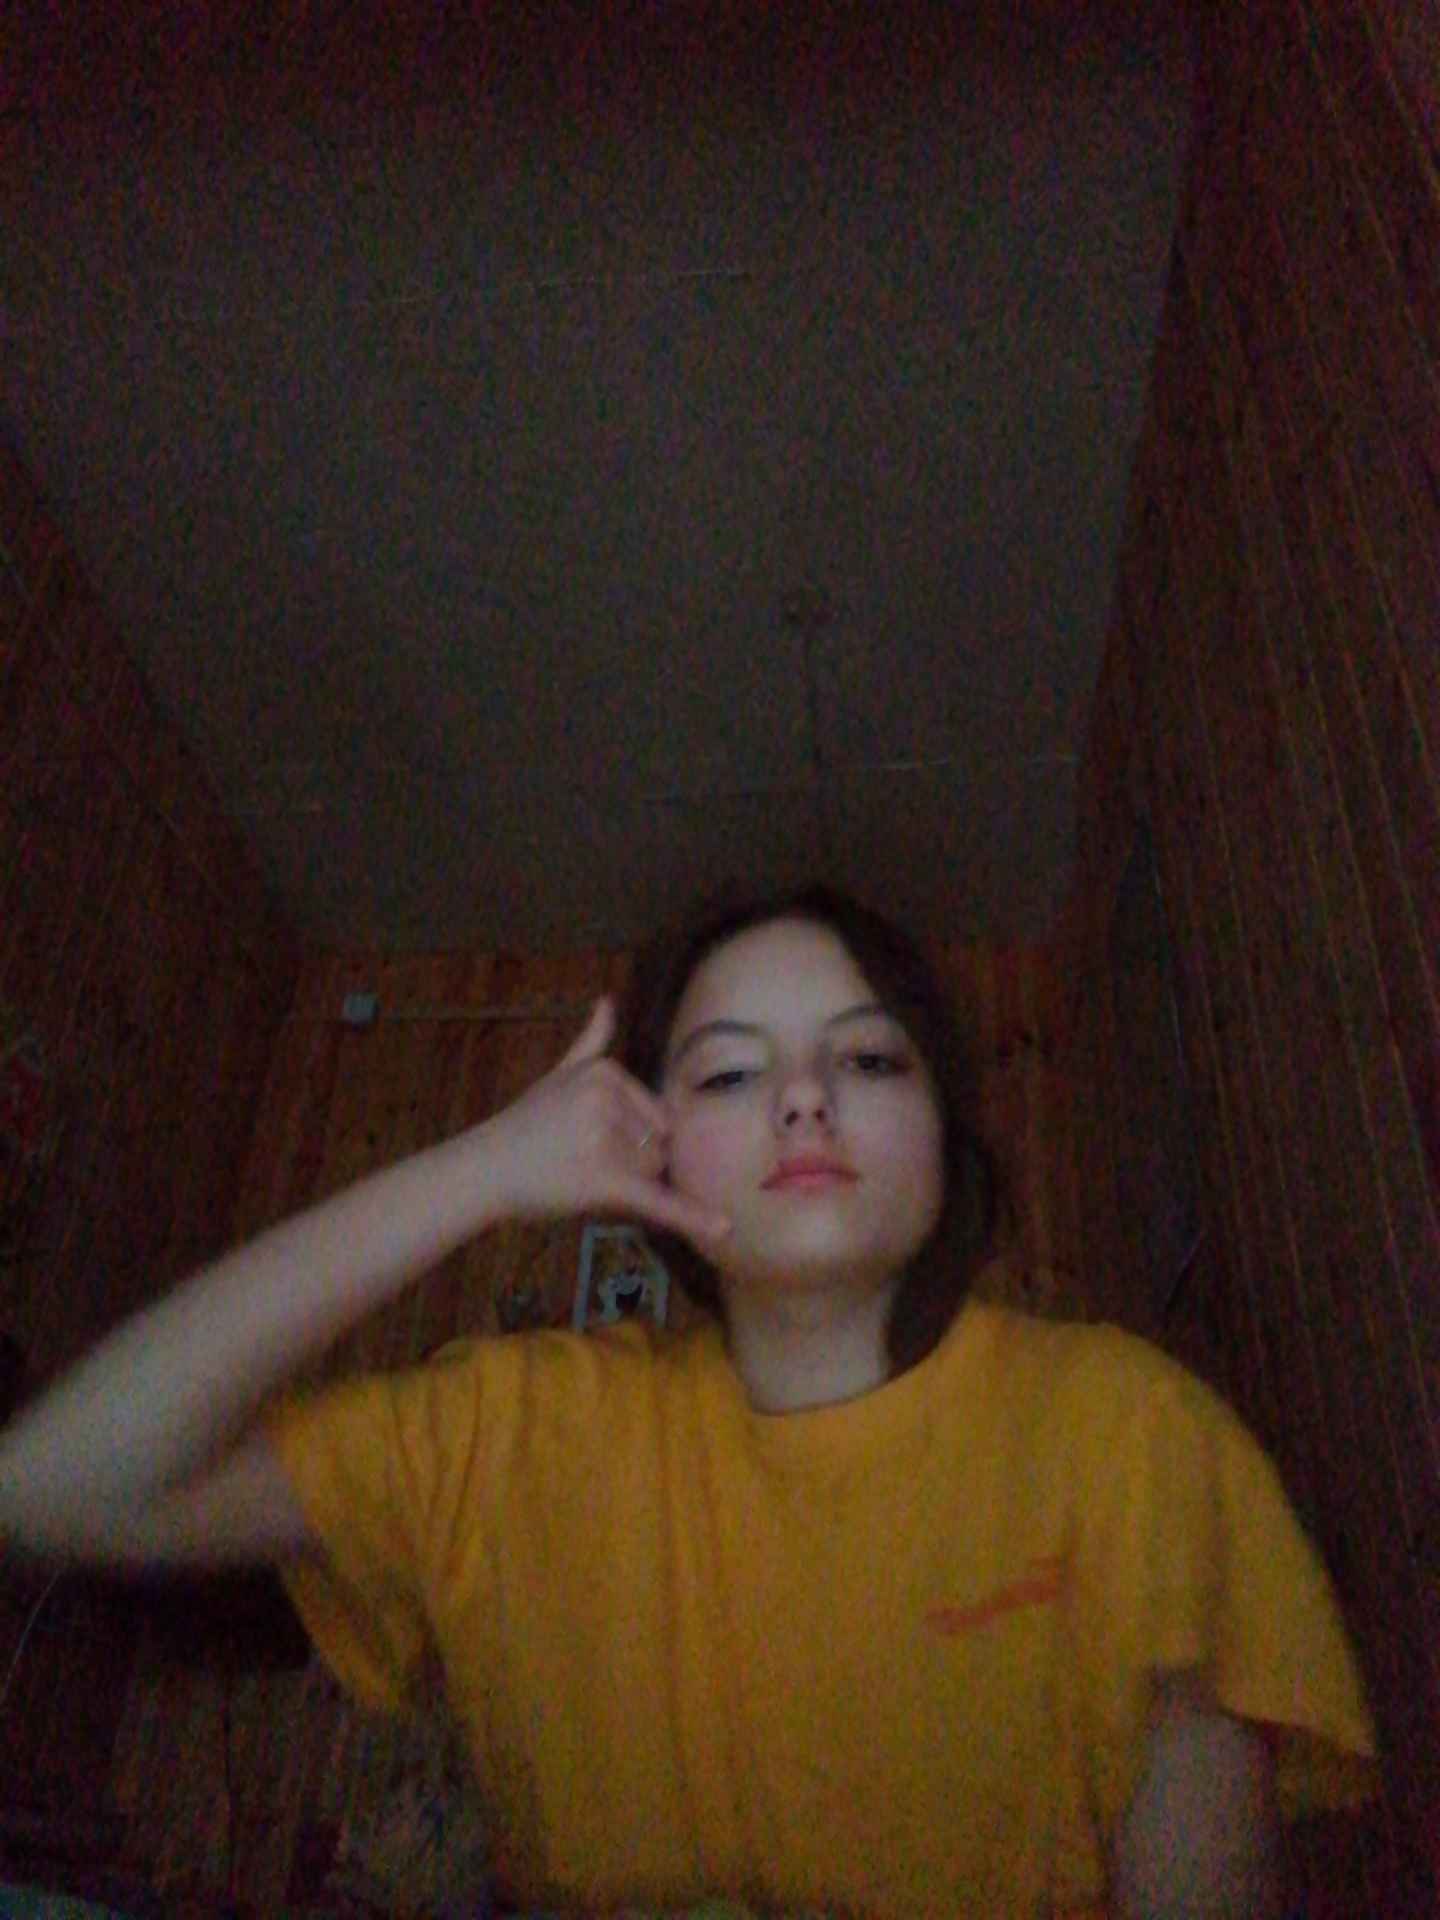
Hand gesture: call